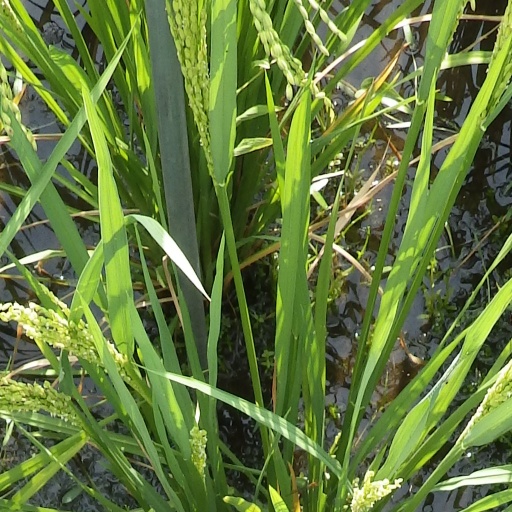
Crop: rice